Hygrophorus eburneus

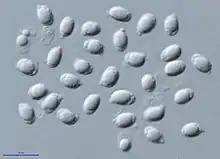
The spores are ellipsoid and smooth.

When they are viewed in mass, such as with a spore print, the spores appear white. Observing with a light microscope reveals additional details: spores are ellipsoid, smooth, and measure 6–8 by 3.5–5 μm. They are pale yellow in Melzer's reagent. The basidia (spore-bearing cells) are 42–52 by 6-8 μm, and four-spored. There are no pleurocystidia or cheilocystidia. The gill tissue is made of branching hyphae about 7–12 μm wide. The cap cuticle is made of gelatinous, narrow (3–6 μm) hyphae which are repent (bent over) but typically with some erect free ends. Clamp connections are present in the hyphae.